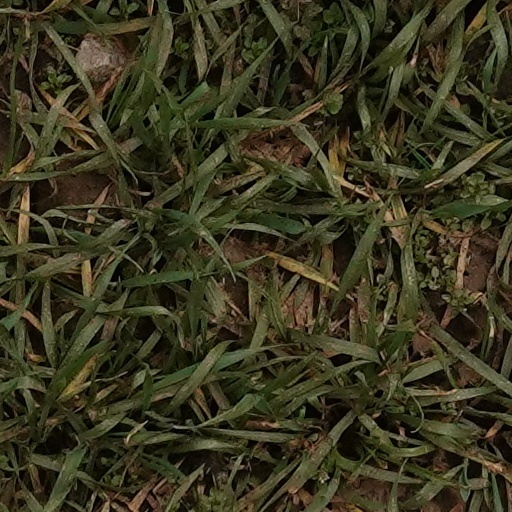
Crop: wheat